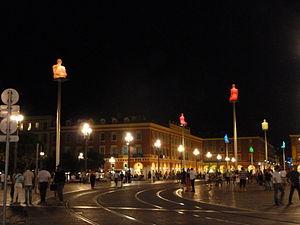
Œuvre ""Conversation à Nice"" de Jaume Plensa"
La ligne 1 du tramway de Nice, appelée T1, est une ligne de transport en commun en site propre du tramway de Nice exploitée par la régie Ligne d’Azur, mise en service en 2007 et reliant le quartier de Saint-Sylvestre au quartier Pasteur de la commune de Nice, en suivant un tracé desservant le centre de la ville.